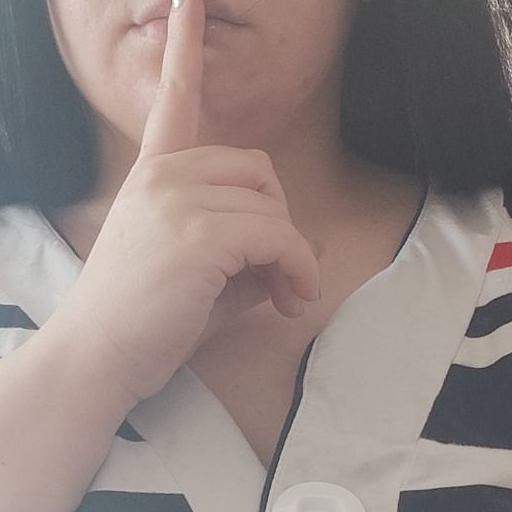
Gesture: mute